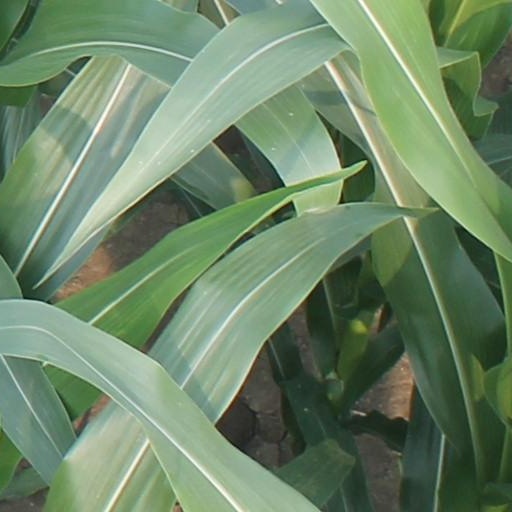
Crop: maize; corn